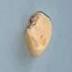
Maize quality: Bad